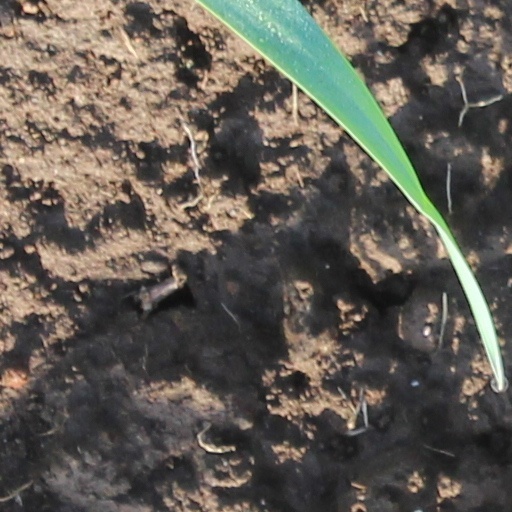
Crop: wheat